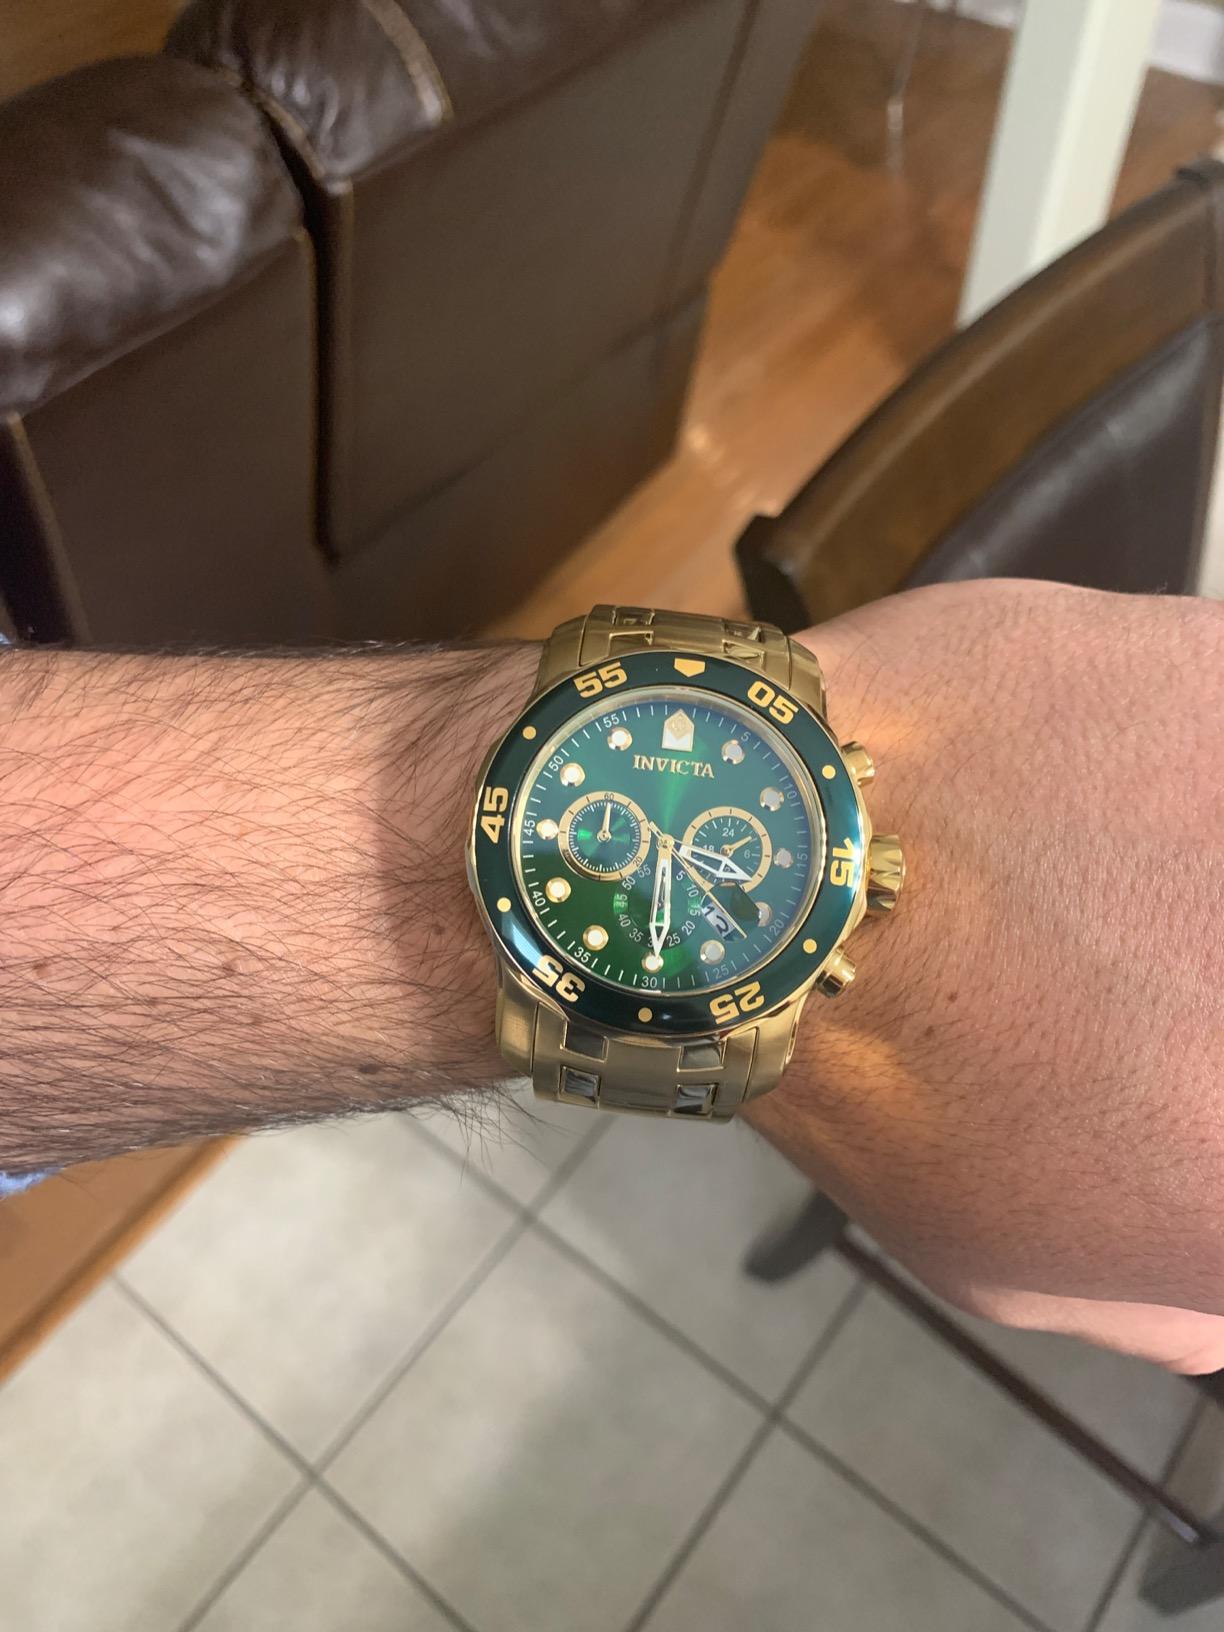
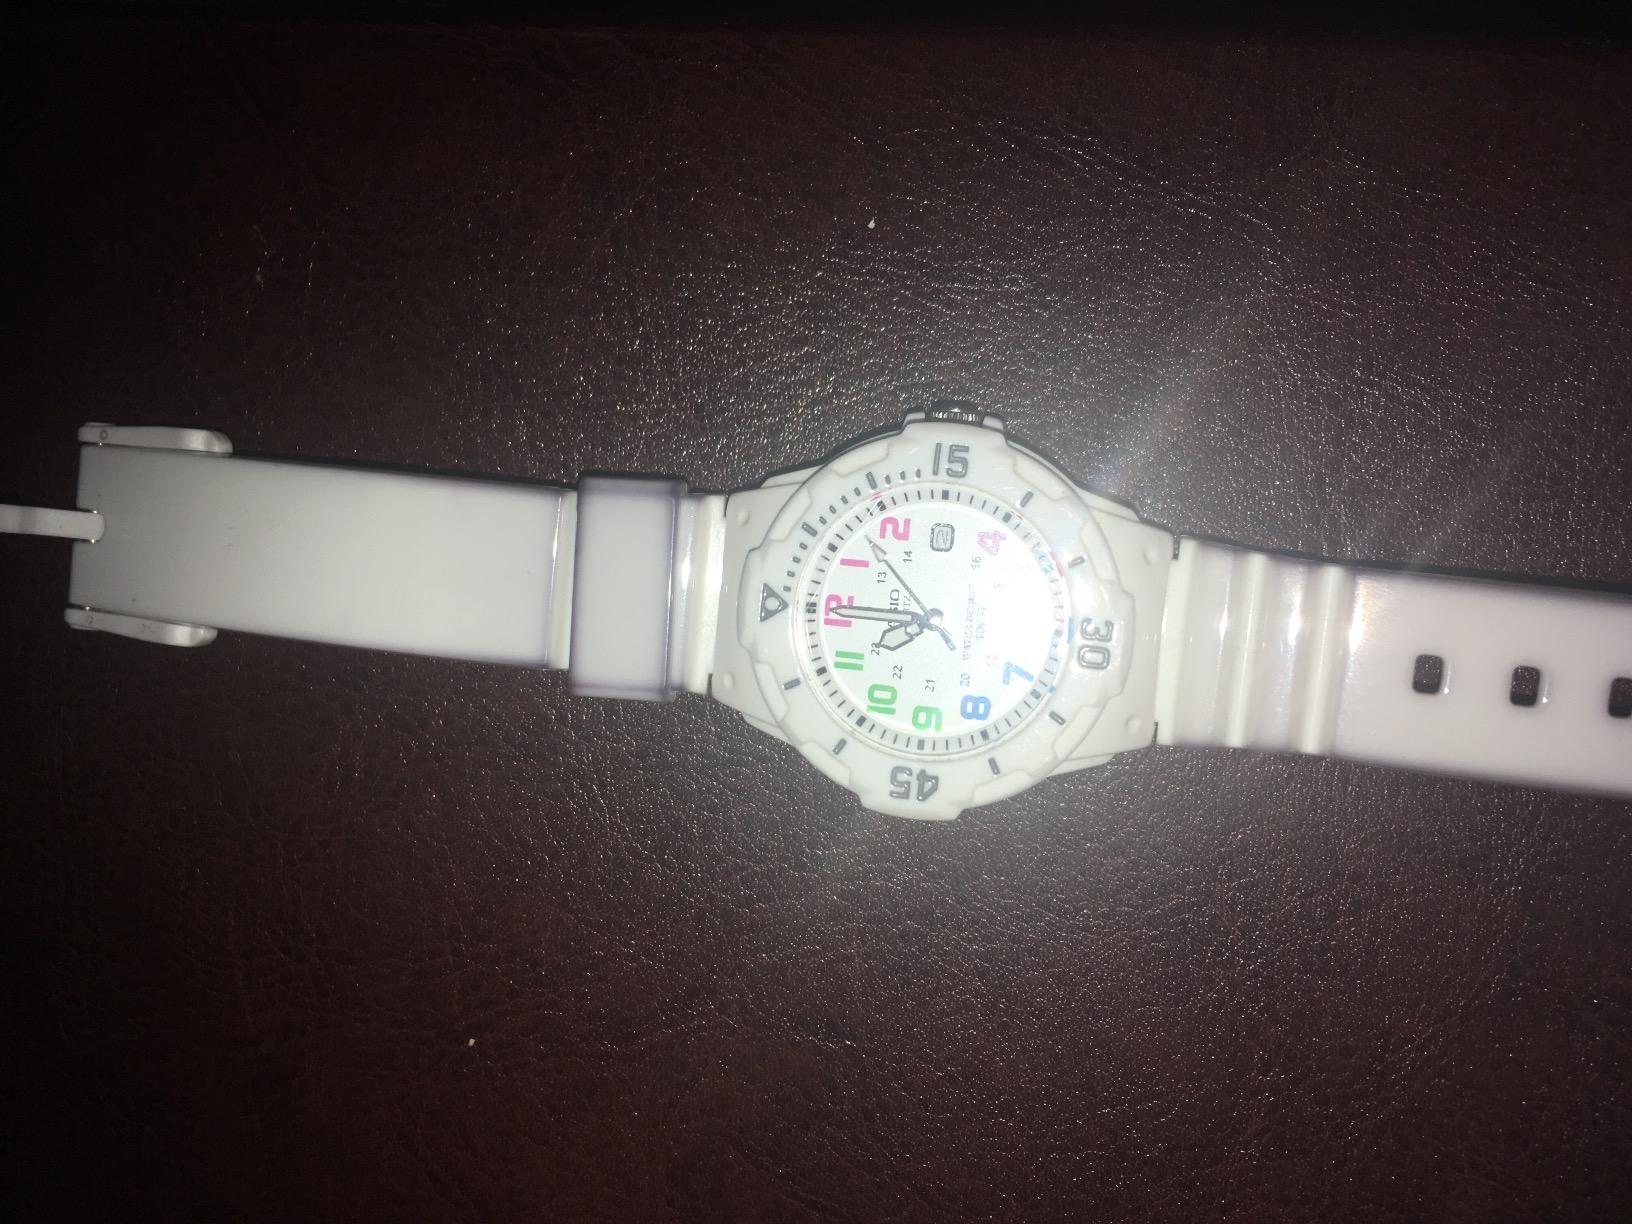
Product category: accessories_watch
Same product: no